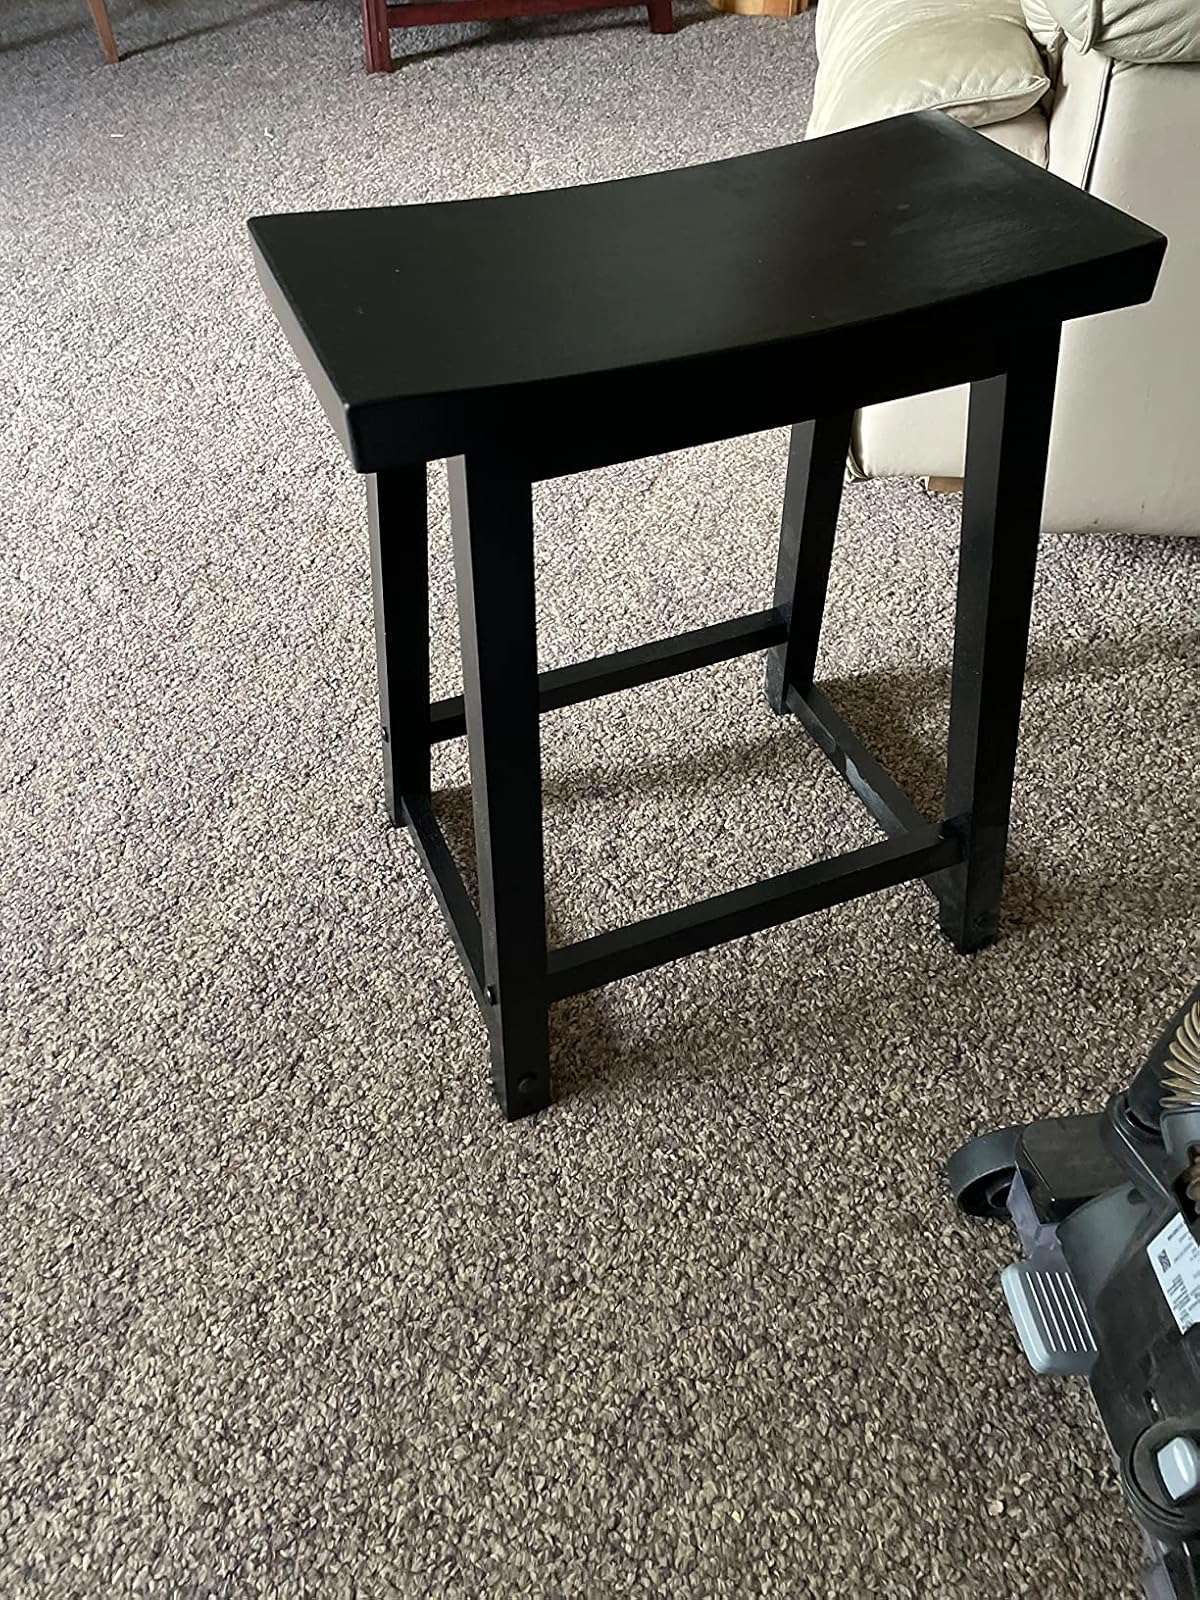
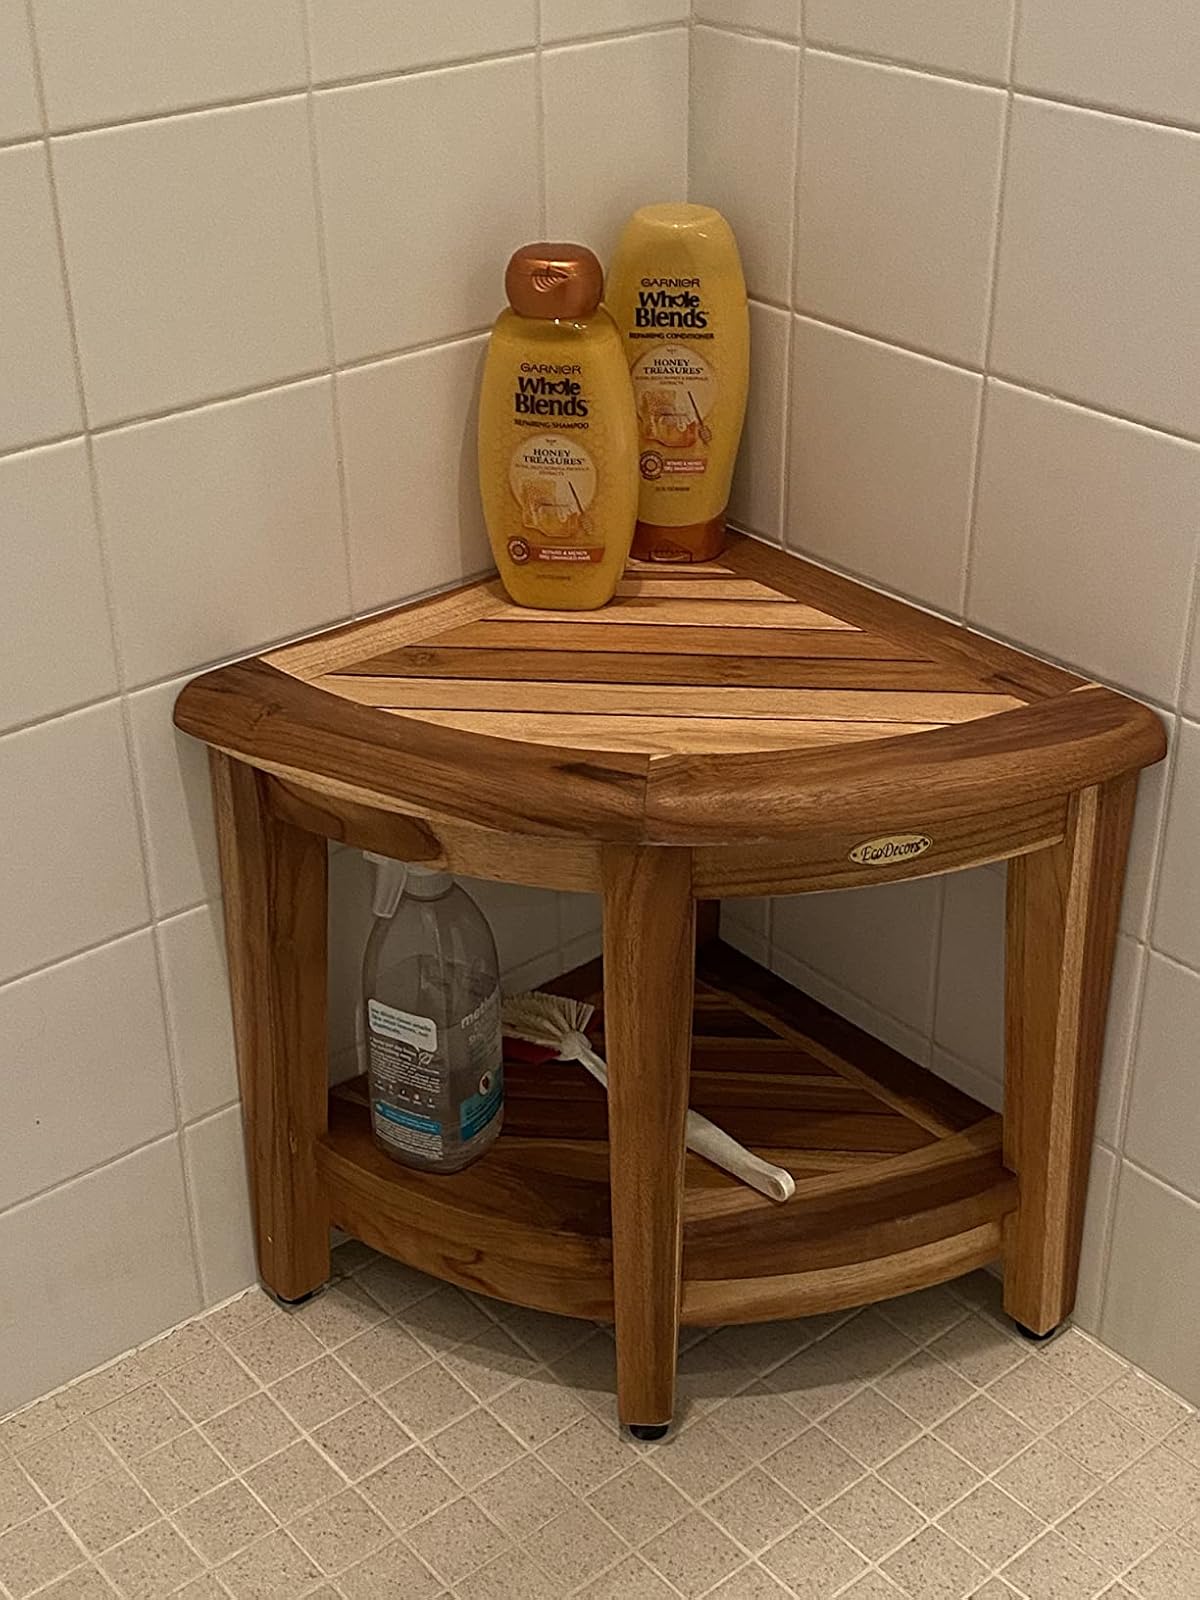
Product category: stool
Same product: no